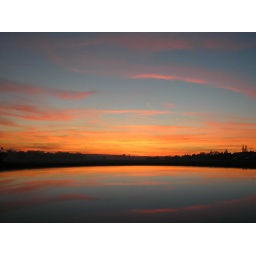
Taken from the roof of my car, there is a plane in the distance that has just taken off from Stansted.